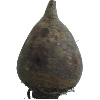
Label: beetroot